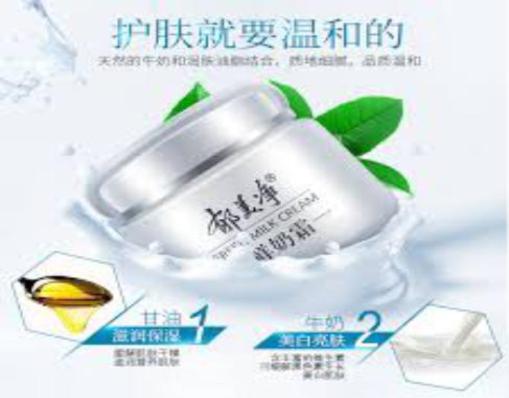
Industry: Necessities